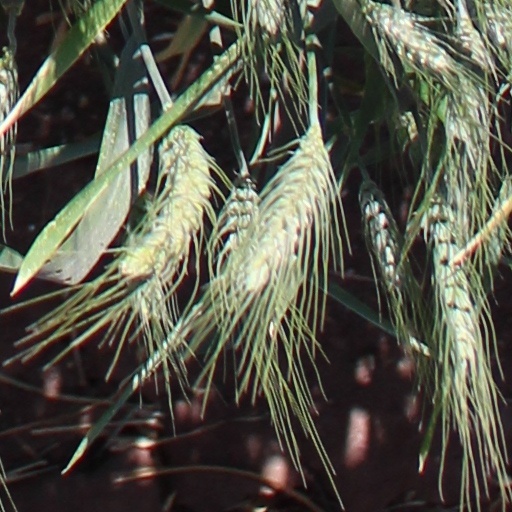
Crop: wheat